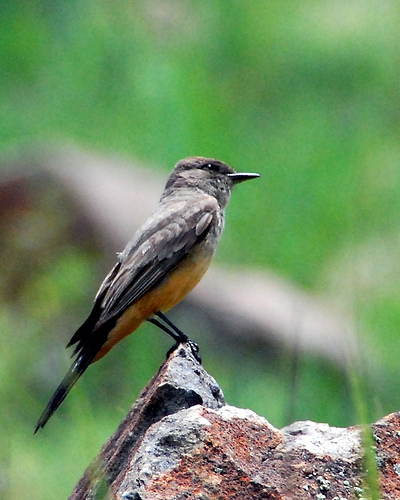
small grey and black bird with gold breast and small bill.
this is a bird with a brown belly, black wings and head and a pointy beak.
black colored bird with brown and white underbelly and black beak
this bird is grey and black in color with a sharp black beak, and black eye rings.
this bird has a gray crown, back and primaries with a light orange belly.
this bird is grey with red and has a long, pointy beak.
this bird has wings that are black and has an orange chestsmall bird that is mostly black with a black bill, tarsus and feet, it has an orange belly and abdomen.
this is a thin gray bird with a white abdomen and belly and a dark gray crown.
a small grey bird with orange belly and sharp bill.
Species: Sayornis